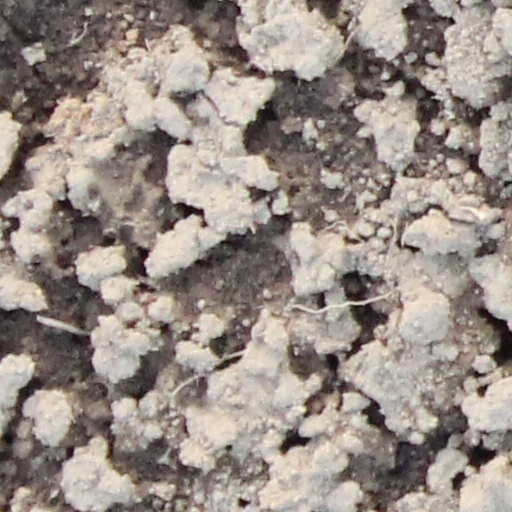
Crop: wheat